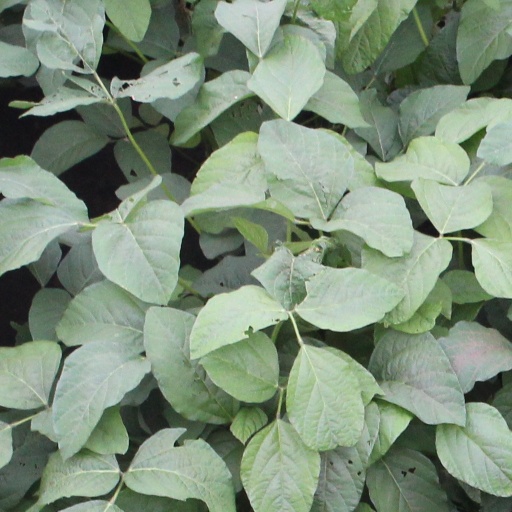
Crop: soybean